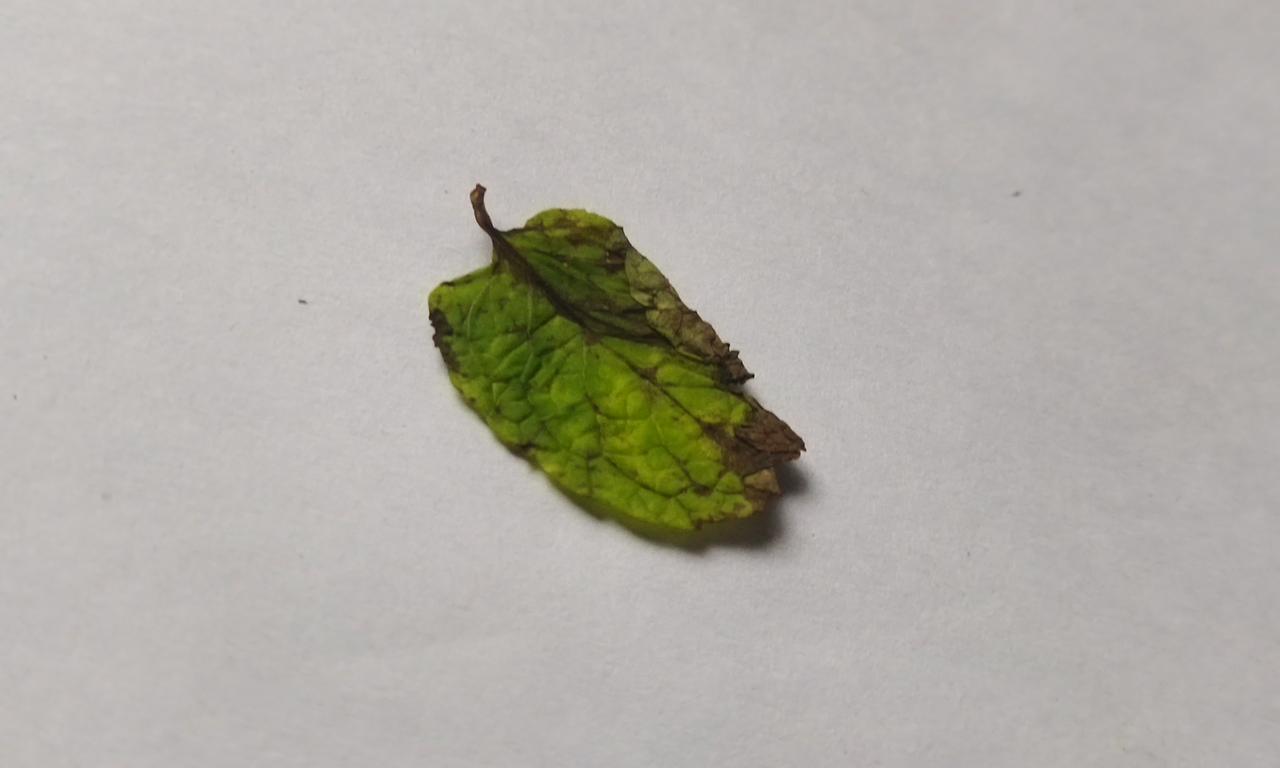
Label: Spoiled